Cod fisheries

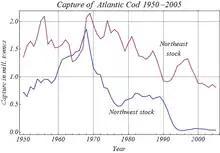
Capture of Atlantic Cod 1950–2005. (FAO)

The northwest Atlantic cod has been regarded as heavily overfished throughout its range, resulting in a crash in the fishery in the United States and Canada during the early 1990s.